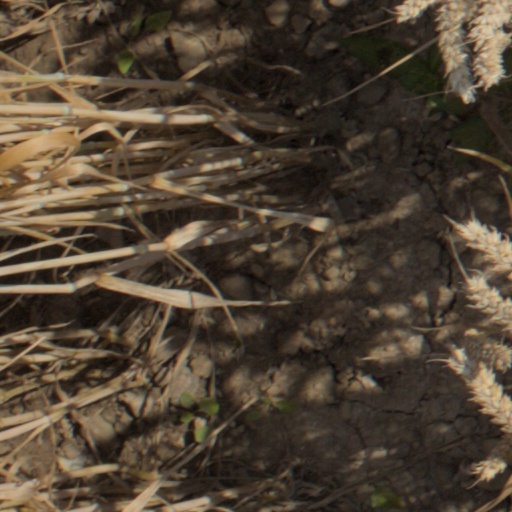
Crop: wheat